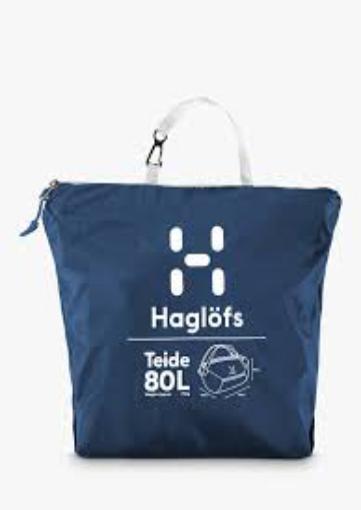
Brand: Haglofs
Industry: Clothes